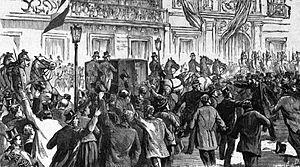
""L'attentat contre le président de la République"" [le 5 mai 1889]."
Sadi Carnot, né le 11 août 1837 à Limoges et mort le 25 juin 1894 à Lyon, est un homme d'État français. Il est président de la République du 3 décembre 1887 à son assassinat par l'anarchiste italien Sante Geronimo Caserio.